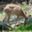
Label: deer